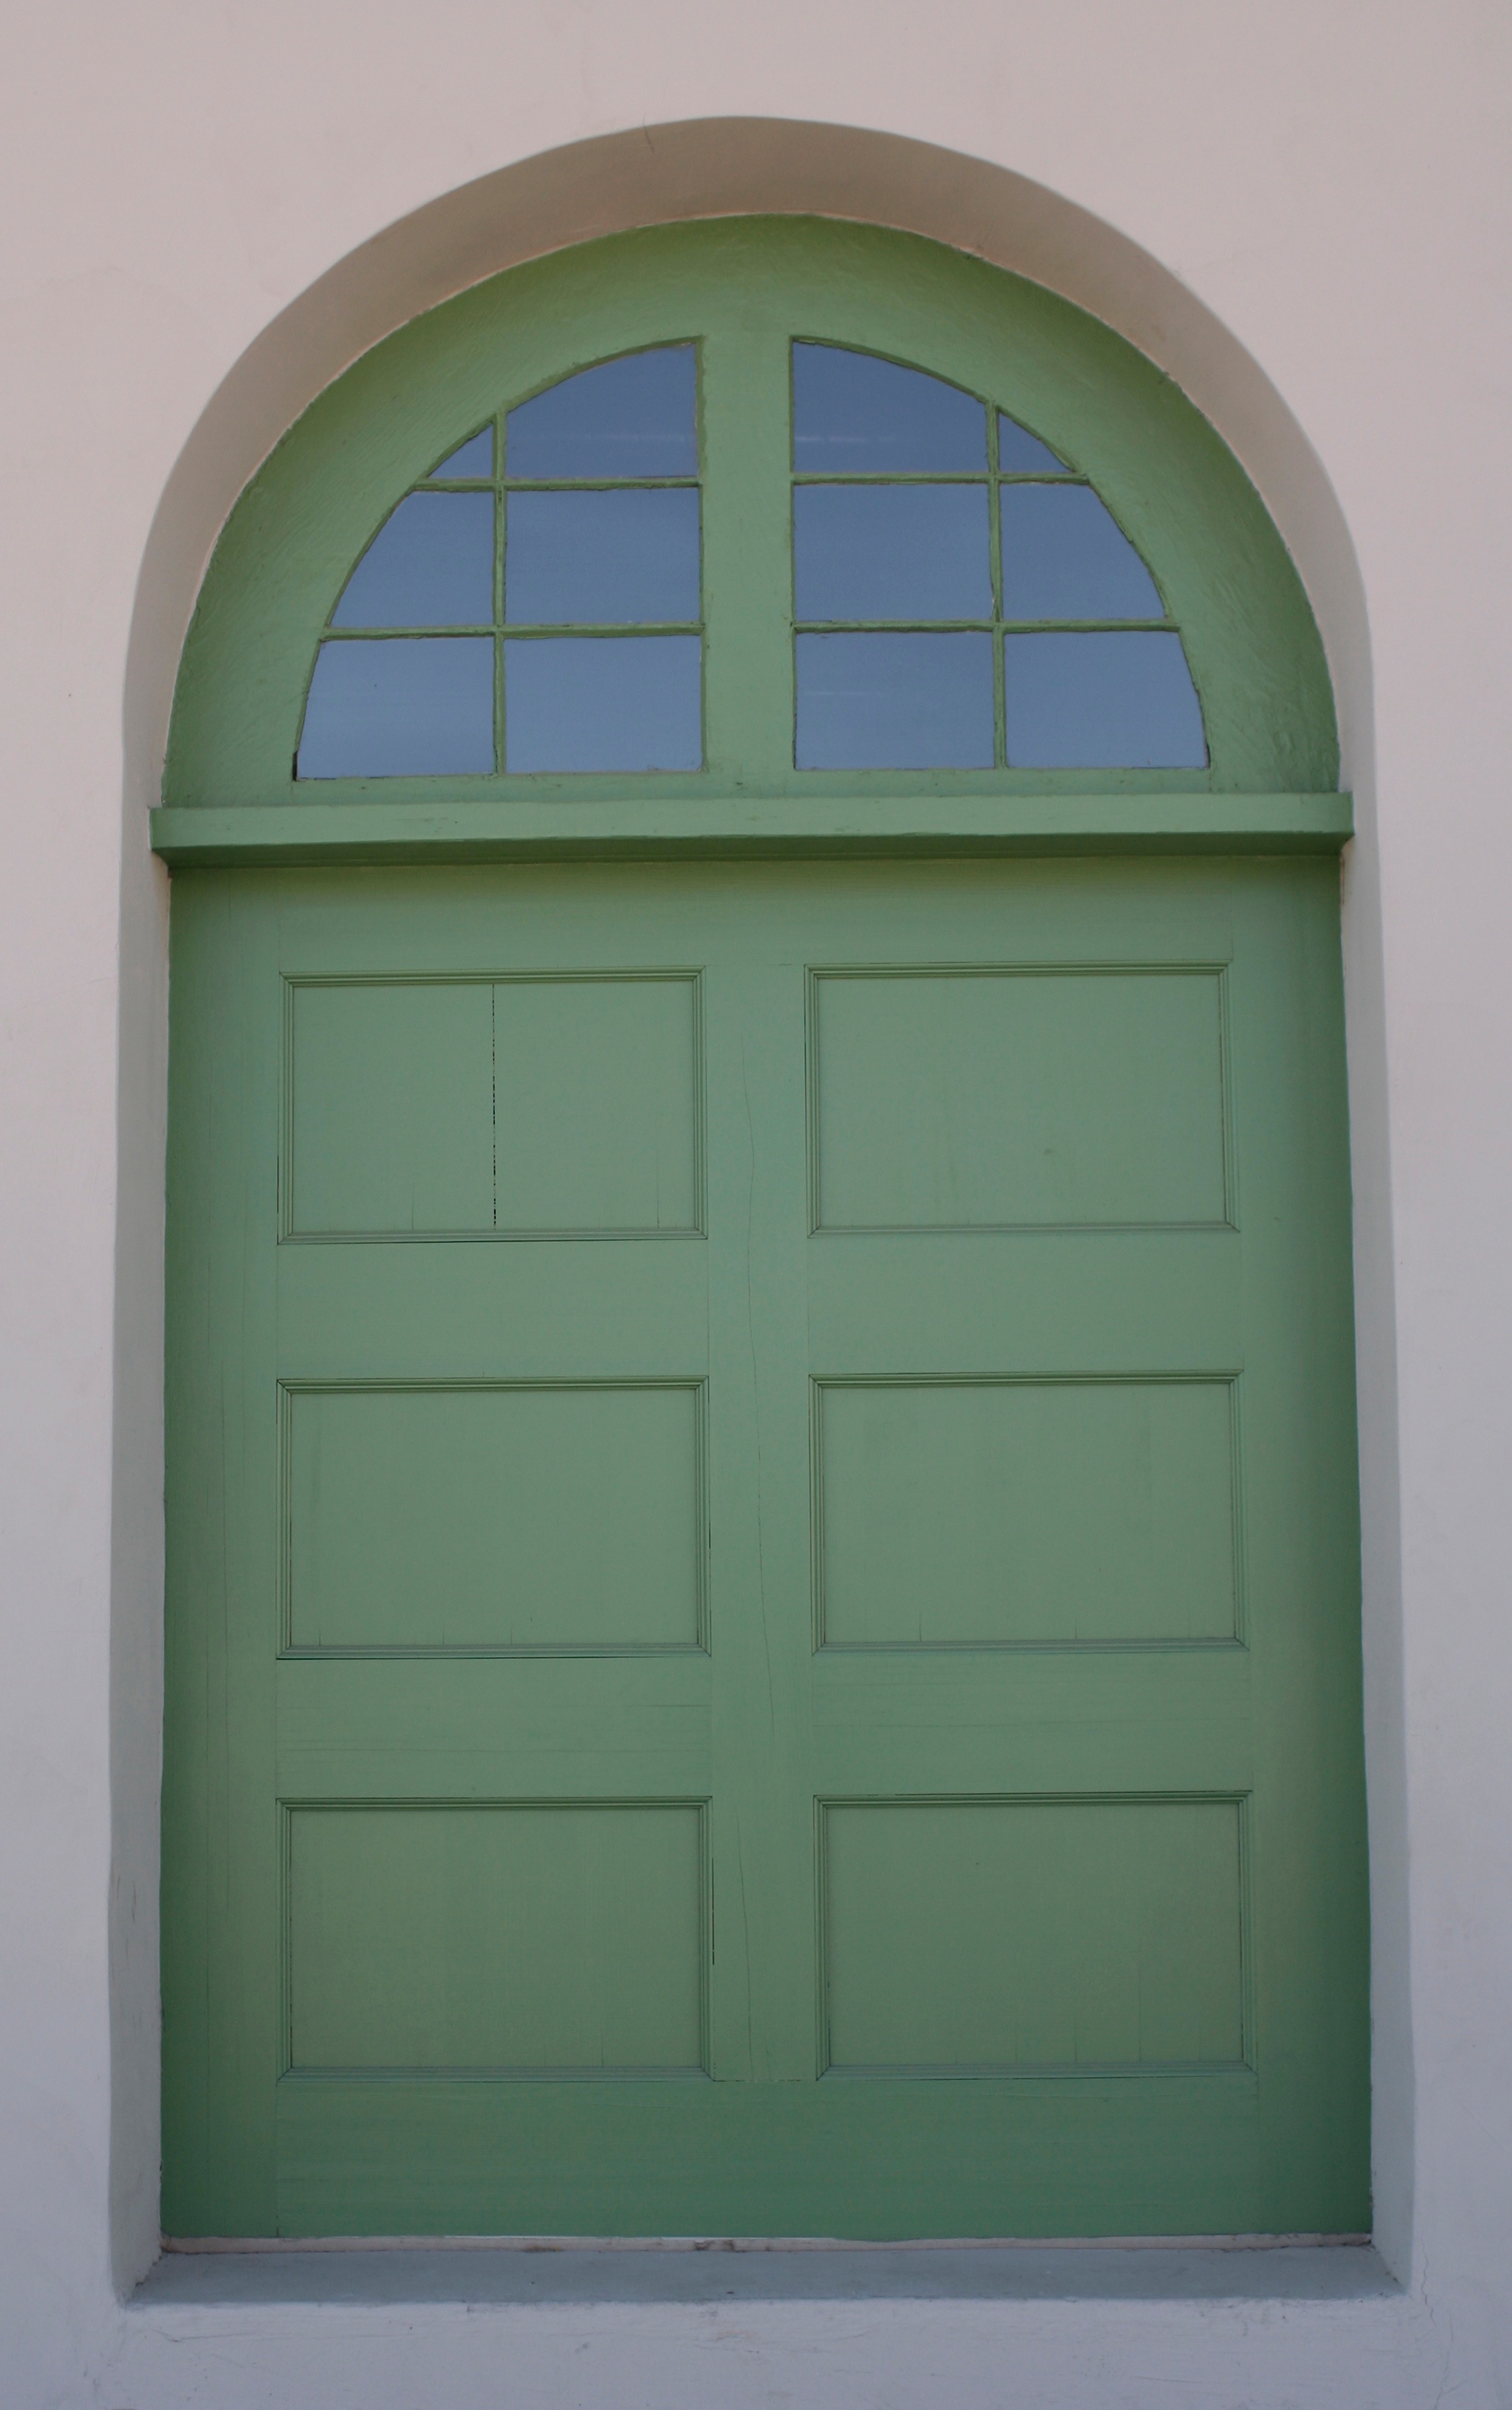
window, shed, green, blue, door, garage door, man made object, sash window